History of California

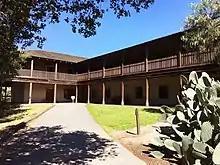
The Petaluma Adobe, built by General Mariano Guadalupe Vallejo in 1836 on Rancho Petaluma.

To support the presidios and the missions, half a dozen towns (called pueblos) were established in California. The pueblos of Los Angeles, San Diego, San Francisco, Santa Barbara, Monterey, Villa de Branciforte (later abandoned before later becoming Santa Cruz), and the pueblo of San Jose, were all established to support the Missions and presidios in California. These were the only towns (pueblos) in California.